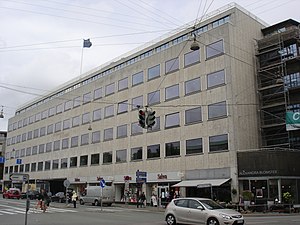
Jydsk Handels- og Landbrugsbank
Bankbygningen fra 1944
Handelsbankens filial i Aarhus fra 1944
Jydsk Handels- og Landbrugsbank var en dansk bank i Aarhus.